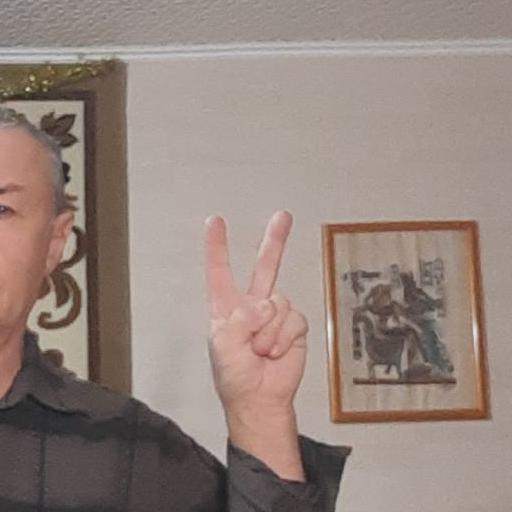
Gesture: peace